Metrication in the United States

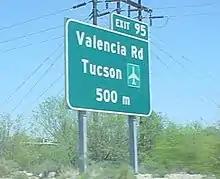
"Valencia Road, Tucson Airport: 500 m" on Interstate 19

The U.S. Metric Study recommended that the United States implement a carefully planned transition to the principal use of the metric system over a decade. Congress passed the Metric Conversion Act of 1975 "to coordinate and plan the increasing use of the metric system in the United States". Voluntary conversion was initiated, and the United States Metric Board (USMB) was established for planning, coordination, and public education. The public education component led to public awareness of the metric system, but the public response included resistance, apathy, and confusion. In 1981, the USMB reported to Congress that it lacked the clear Congressional mandate necessary to bring about national conversion. Because of this ineffectiveness and an effort of the Reagan administration—particularly from Lyn Nofziger's efforts as a White House advisor to the Reagan administration, to reduce federal spending—the USMB was disbanded in the autumn of 1982.